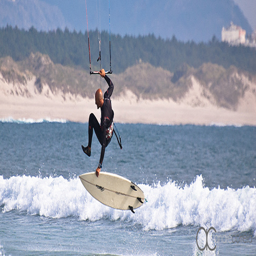
The surfer is hanging on to his surf board and his kite.
A surfer is hanging on to a rope.
A paragliding surfer grasps his surfboard as he flies over the water.
an image of a man that is going down the waves with a surfboard
THERE ARE PEOPLE ON THE SURF BOARD